Royal Swedish Naval Academy

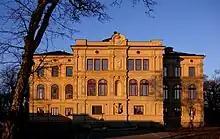
Royal Swedish Naval Academy.

Designed in 1876 as a compact Renaissance palace by Vice City Architect Axel Fredrik Nyström (1832–1894) and inaugurated in 1879, the sumptuous façades of the three stories, to many, were regarded as indecorous on the military setting on the island. The reform of the military academy in 1862 had, however, forced the education of naval officers to be relocated to the eastern part of the city, and Nyström's plans were therefore accepted. The skylight turret was intended to be used as an observatory in the education. The building served as a school until 1943, today being the location for the organisation Nordregio, instigated by the Nordic Council of Ministers in 1997, and advocating issues of interest for northern Europe and the Baltic region.